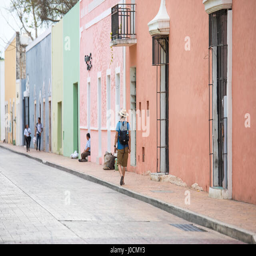
male tourist with a hat exploring the city old town